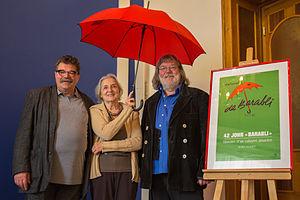
Jean-Pierre Schlagg, Dinah Faust et Roger Siffer - Année Germain Muller conférence de presse Strasbourg 20 sept 2013
Germain Muller, né le 11 juillet 1923 et mort le 10 octobre 1994 à Strasbourg est un auteur dramatique, acteur, homme politique, poète, chansonnier, humoriste et cofondateur du cabaret strasbourgeois « De Barabli ». Personnalité aux multiples facettes, il a contribué à façonner l’imaginaire de la région et figure aujourd'hui en bonne place au « Panthéon alsacien ».
Dinah Faust, née le 24 novembre 1926 à Berlin, est une comédienne et chanteuse française, vedette du cabaret bilingue le Barabli, créé en 1946 à Strasbourg par son futur mari Germain Muller, Raymond Vogel et Mario Hirlé.